Mykhailo Hrushevsky

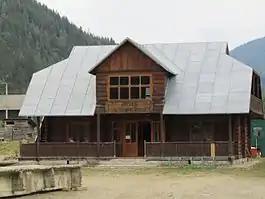
Hrushevskyi museum in Kryvorivnia.

After moving to Lviv, Hrushevskyi further involved himself with the Shevchenko Scientific Society and was appointed head of its Historical-Philosophical Section. In 1897 he was elected the organization's president and started reorganizing the society, turning it into an institution resembling an academy of sciences, collecting funds, founding a library, a museum and an archeographic commission and developing press organs. One of Hrushevsky's close collaborators in Lviv was Ukrainian poet Ivan Franko. Hrushevsky also contributed to the development of Ukrainian schooling and worked on the organization of a Ukrainian university in Lviv.